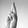
ASL letter: R